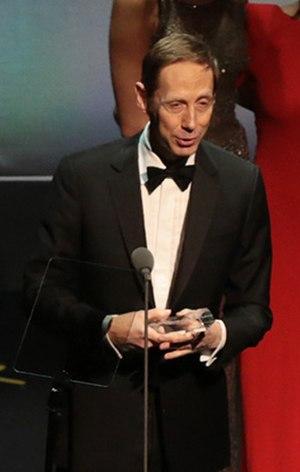
Nick Knight est un photographe de mode anglais né en 1958 à Londres.